Demonology

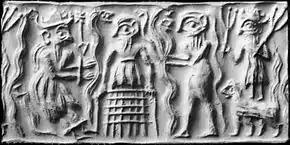
Ancient Sumerian cylinder seal impression showing the god Dumuzid being tortured in the underworld by "galla" demons

The ancient Mesopotamians believed that the underworld (Kur) was home to many demons, which are sometimes referred to as "offspring of "arali"". These demons could sometimes leave the underworld and terrorize mortals on earth. One class of demons that were believed to reside in the underworld were known as "galla"; their primary purpose appears to have been to drag unfortunate mortals back to Kur. They are frequently referenced in magical texts, and some texts describe them as being seven in number. Several extant poems describe the "galla" dragging the god Dumuzid into the underworld. Like other demons, however, "galla" could also be benevolent and, in a hymn from King Gudea of Lagash ( 2144 – 2124 BC), a minor god named Ig-alima is described as "the great "galla" of Girsu". Demons had no cult in Mesopotamian religious practice since demons "know no food, know no drink, eat no flour offering and drink no libation."